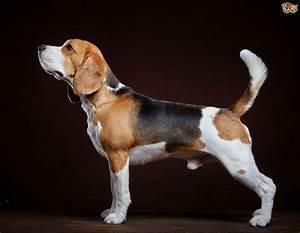
dog